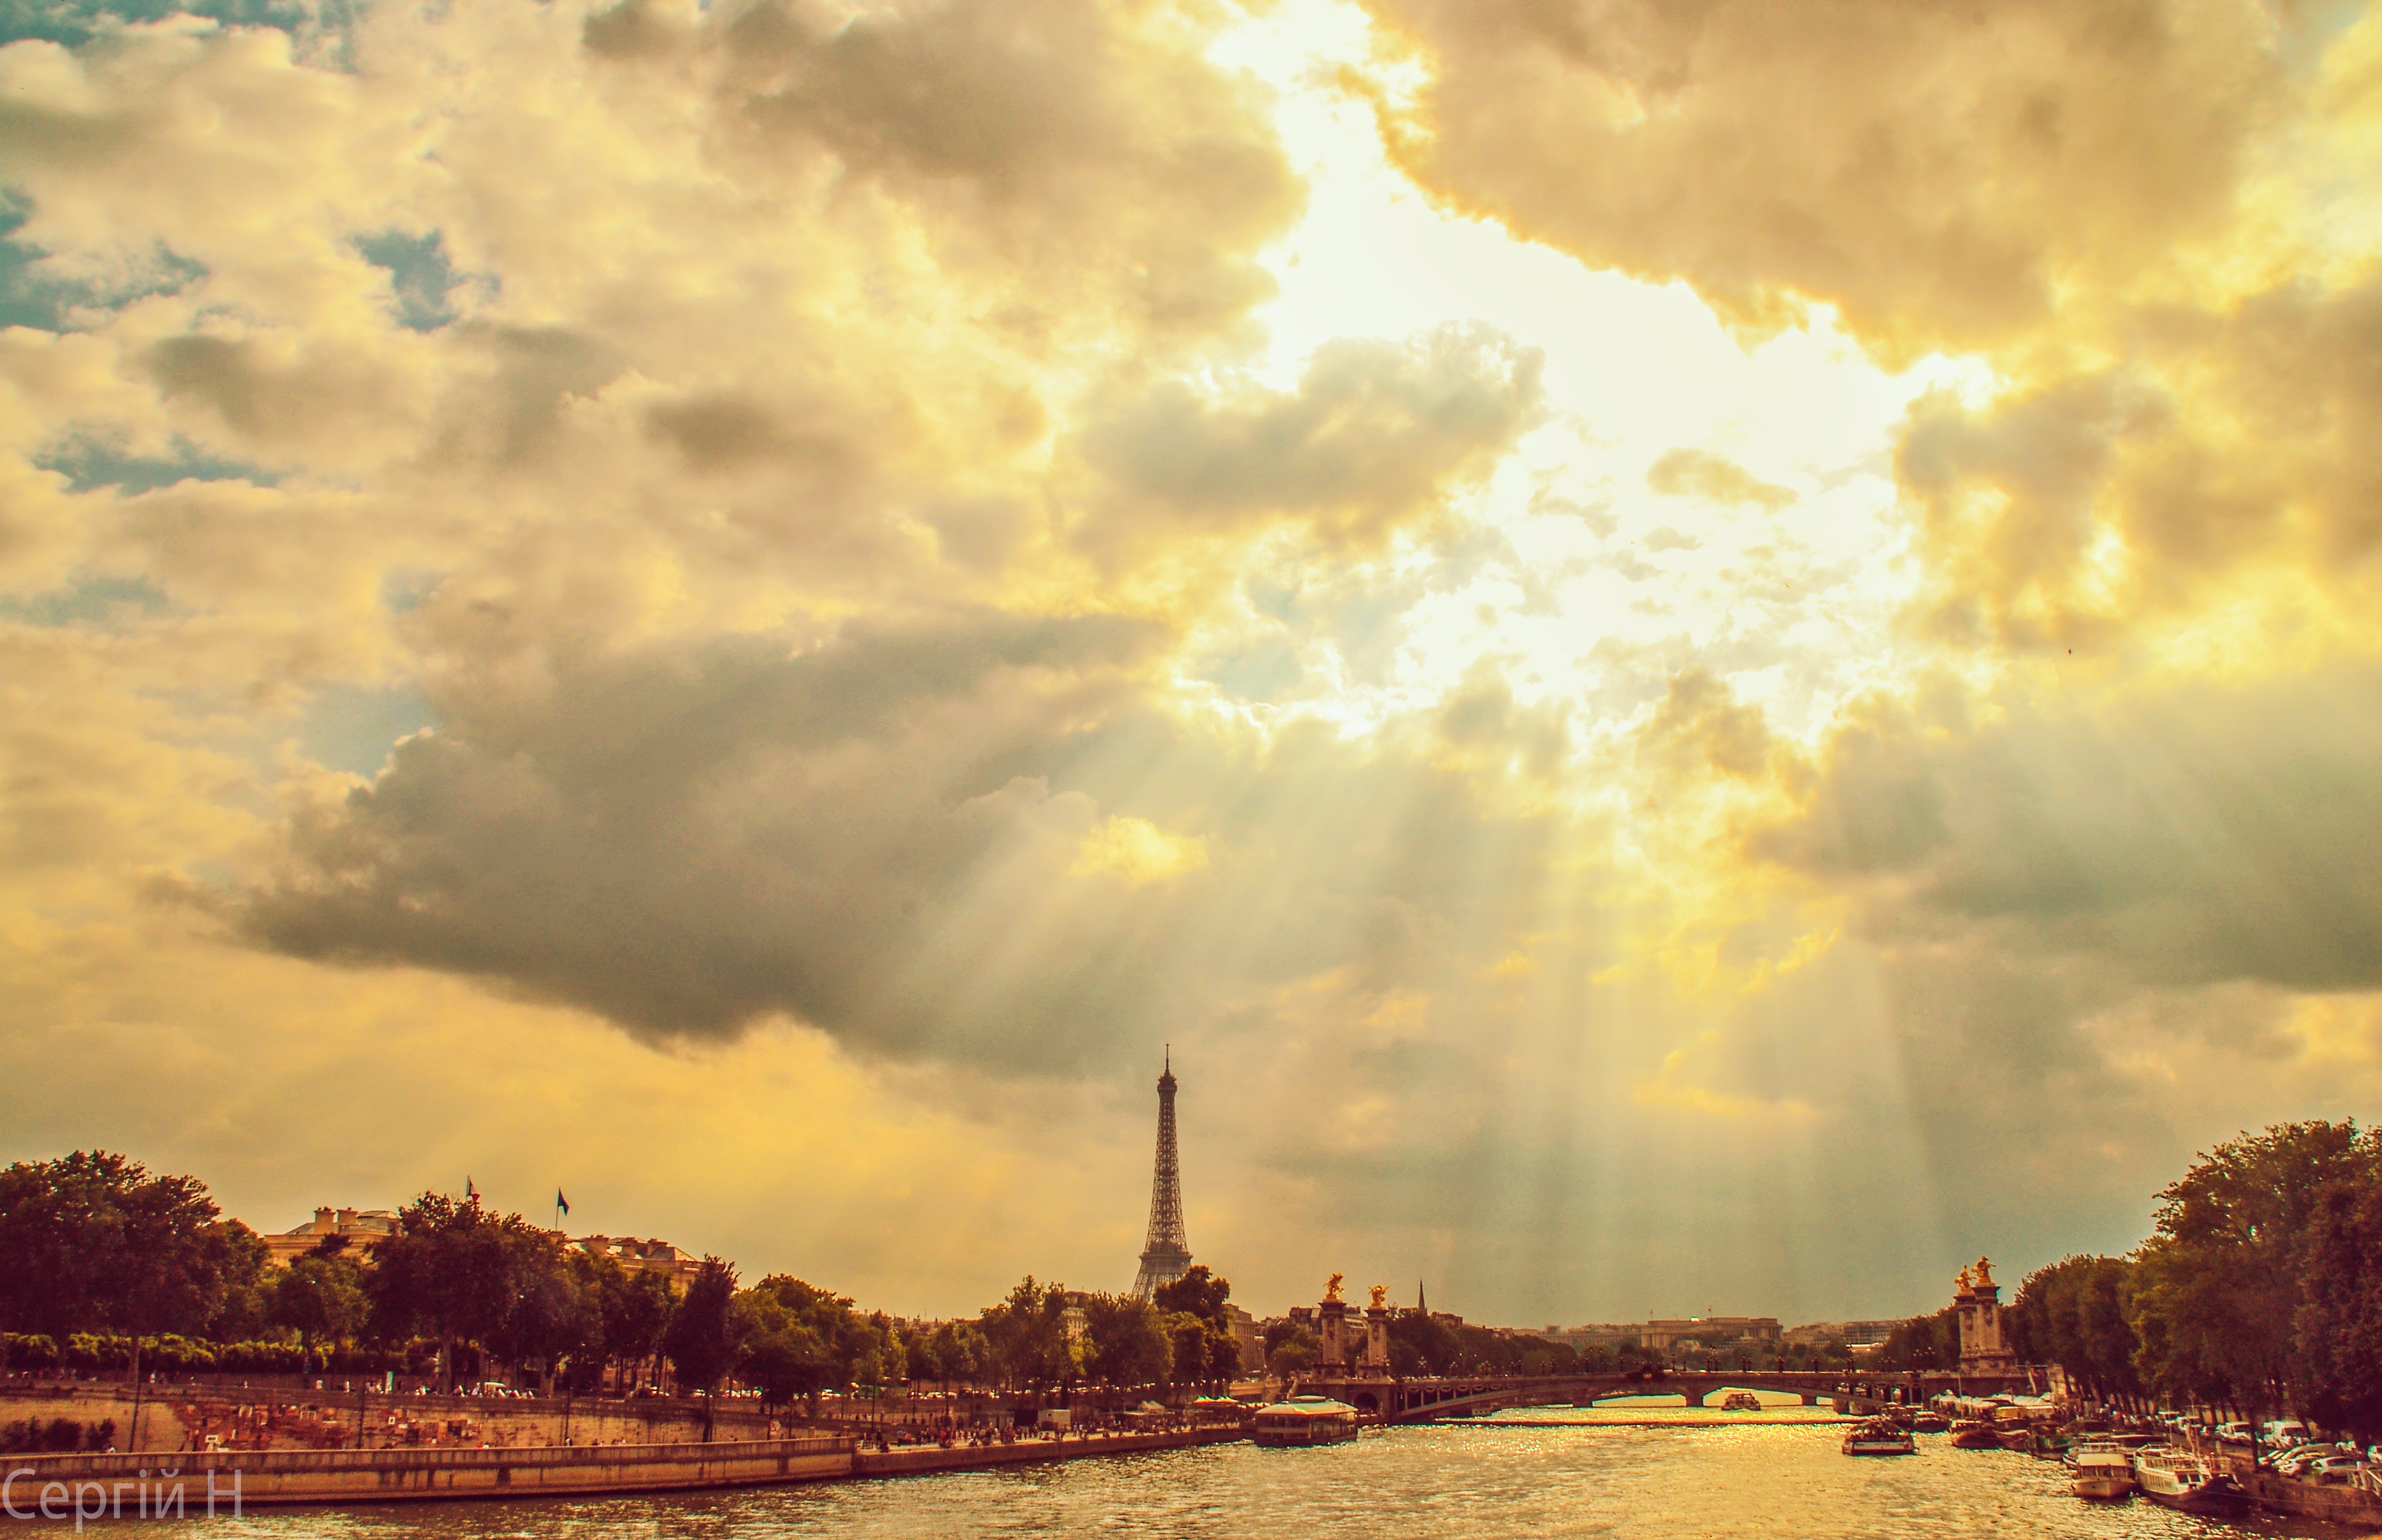
sea, nature, horizon, cloud, sky, sun, sunrise, sunset, skyline, sunlight, morning, dawn, river, cityscape, dusk, evening, reflection, afterglow, meteorological phenomenon, atmospheric phenomenon